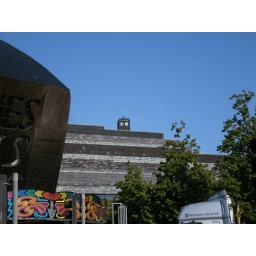
a blue police box on top of the Millennium Centre in Cardiff